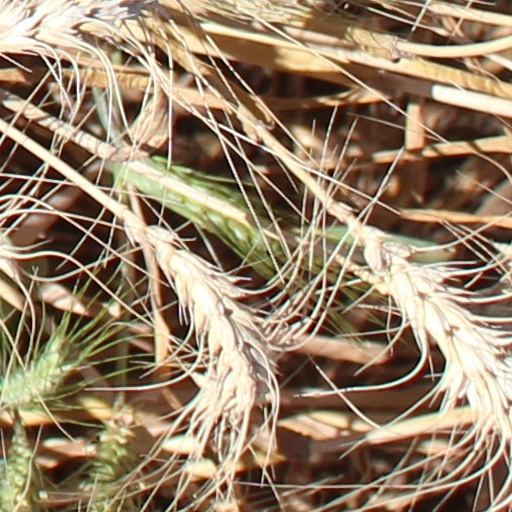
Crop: wheat